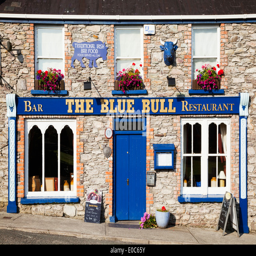
the restaurant and bar with blue sign and door